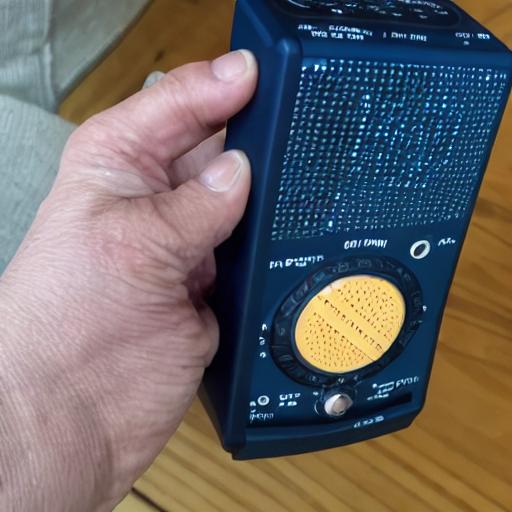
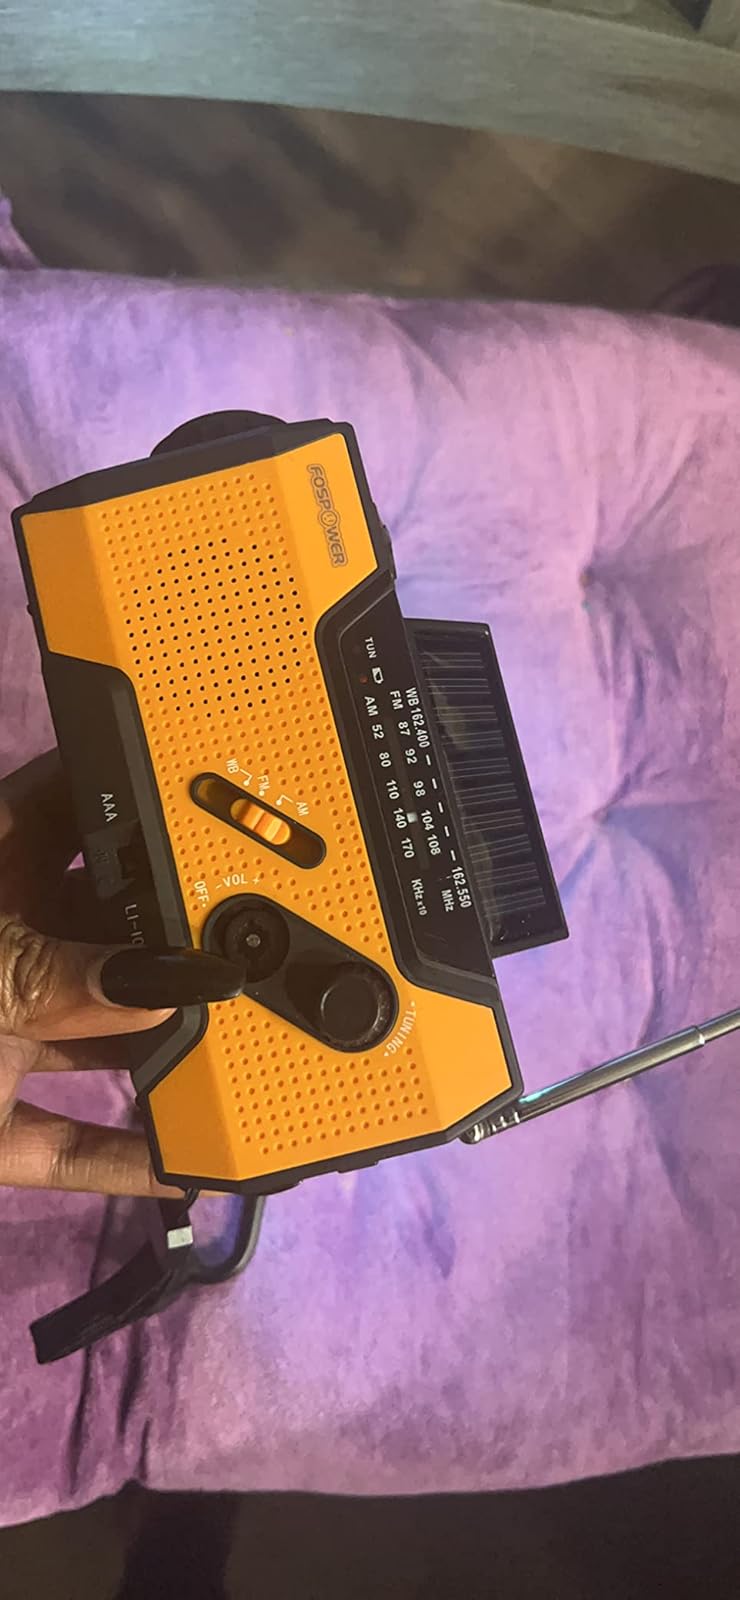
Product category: radio
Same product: no